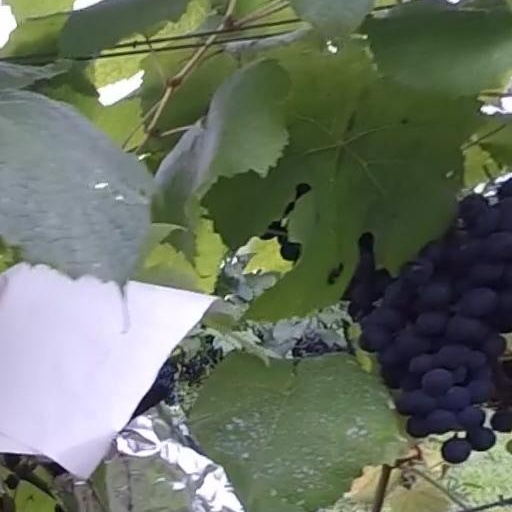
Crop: grape